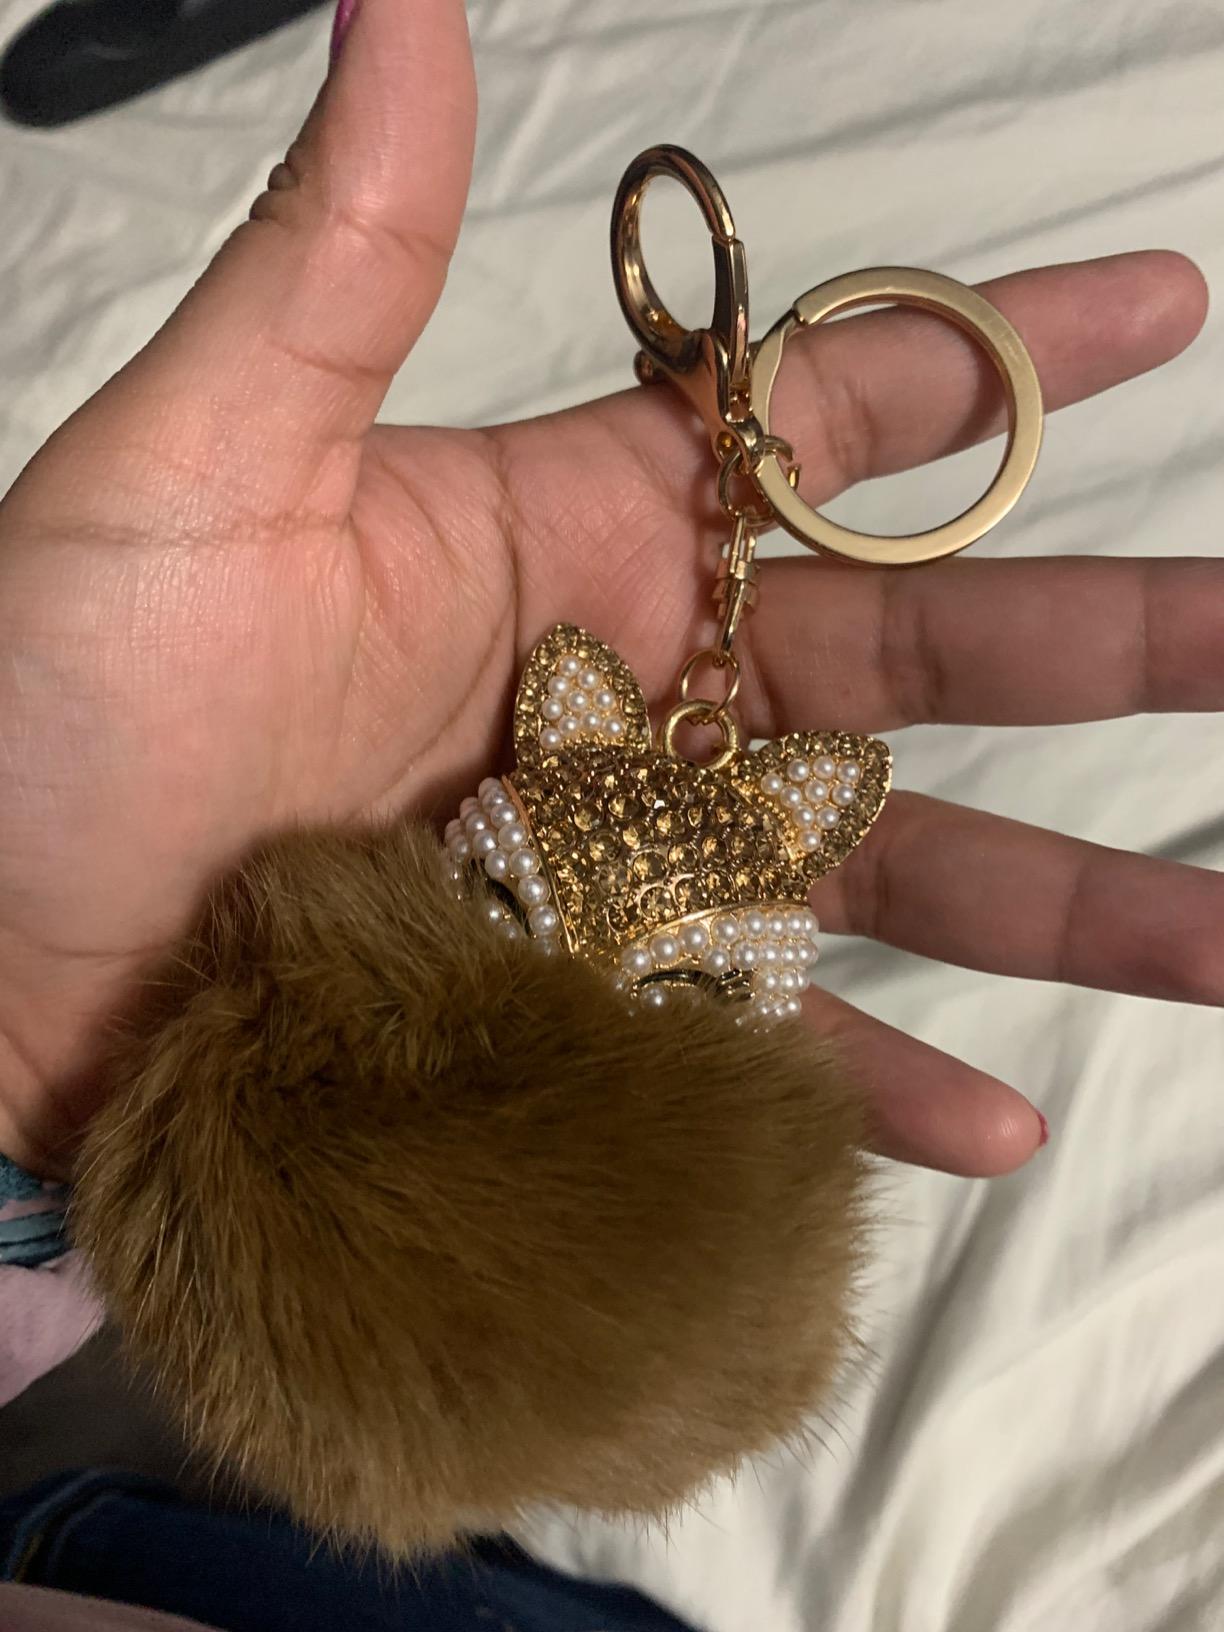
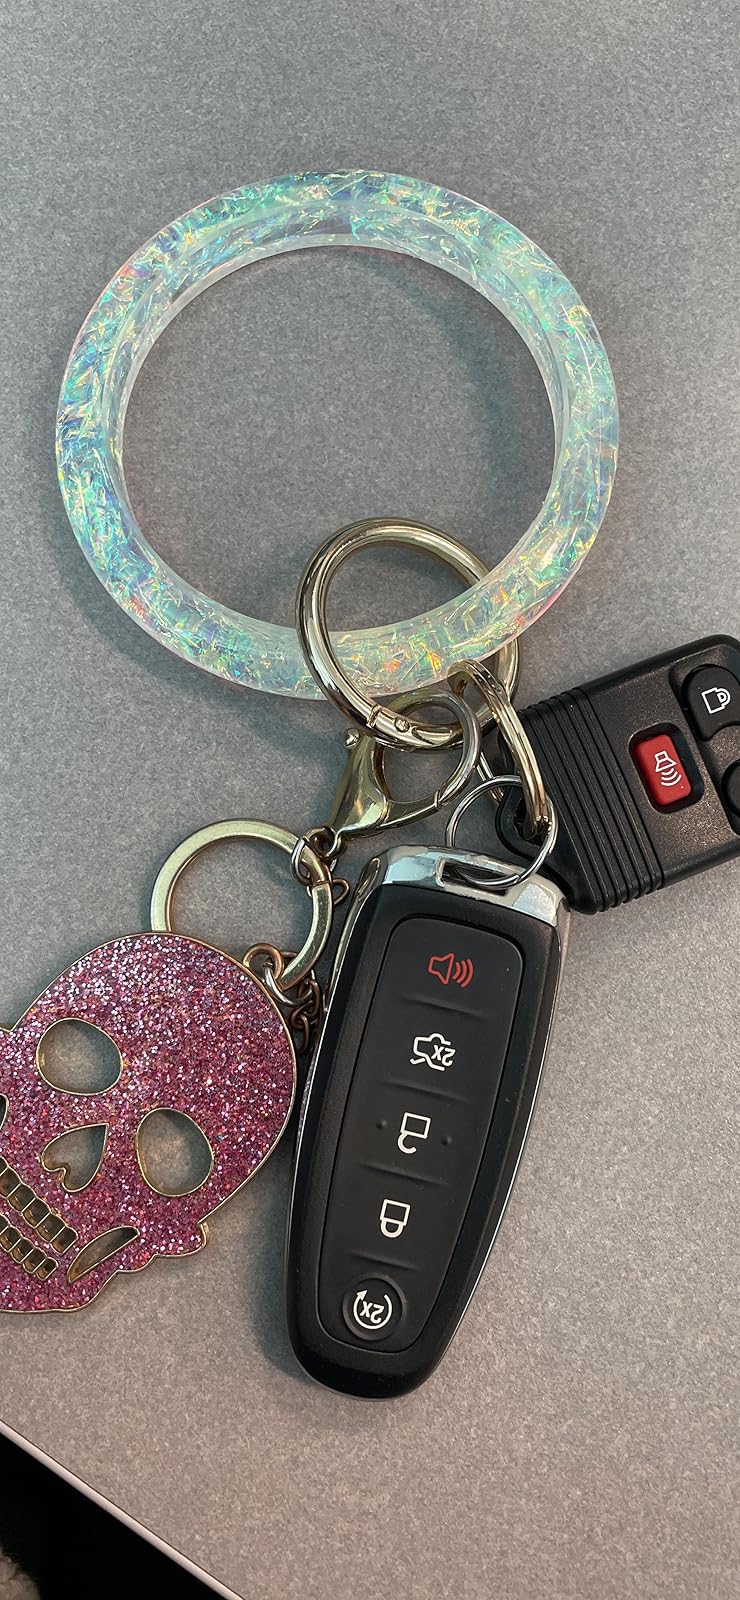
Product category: accessories_keychain
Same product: no